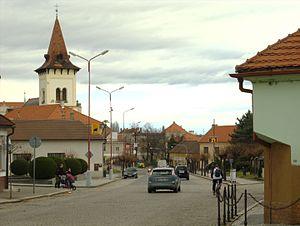
Pečky est une ville du district de Kolín, dans la région de Bohême-Centrale, en République tchèque. Sa population s'élevait à 4 814 habitants en 2020.